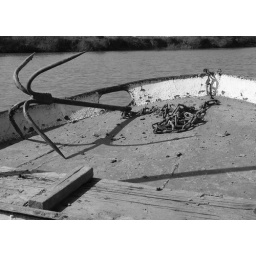
Anchor rests on the bow while our little boat crosses the river in Songyuan